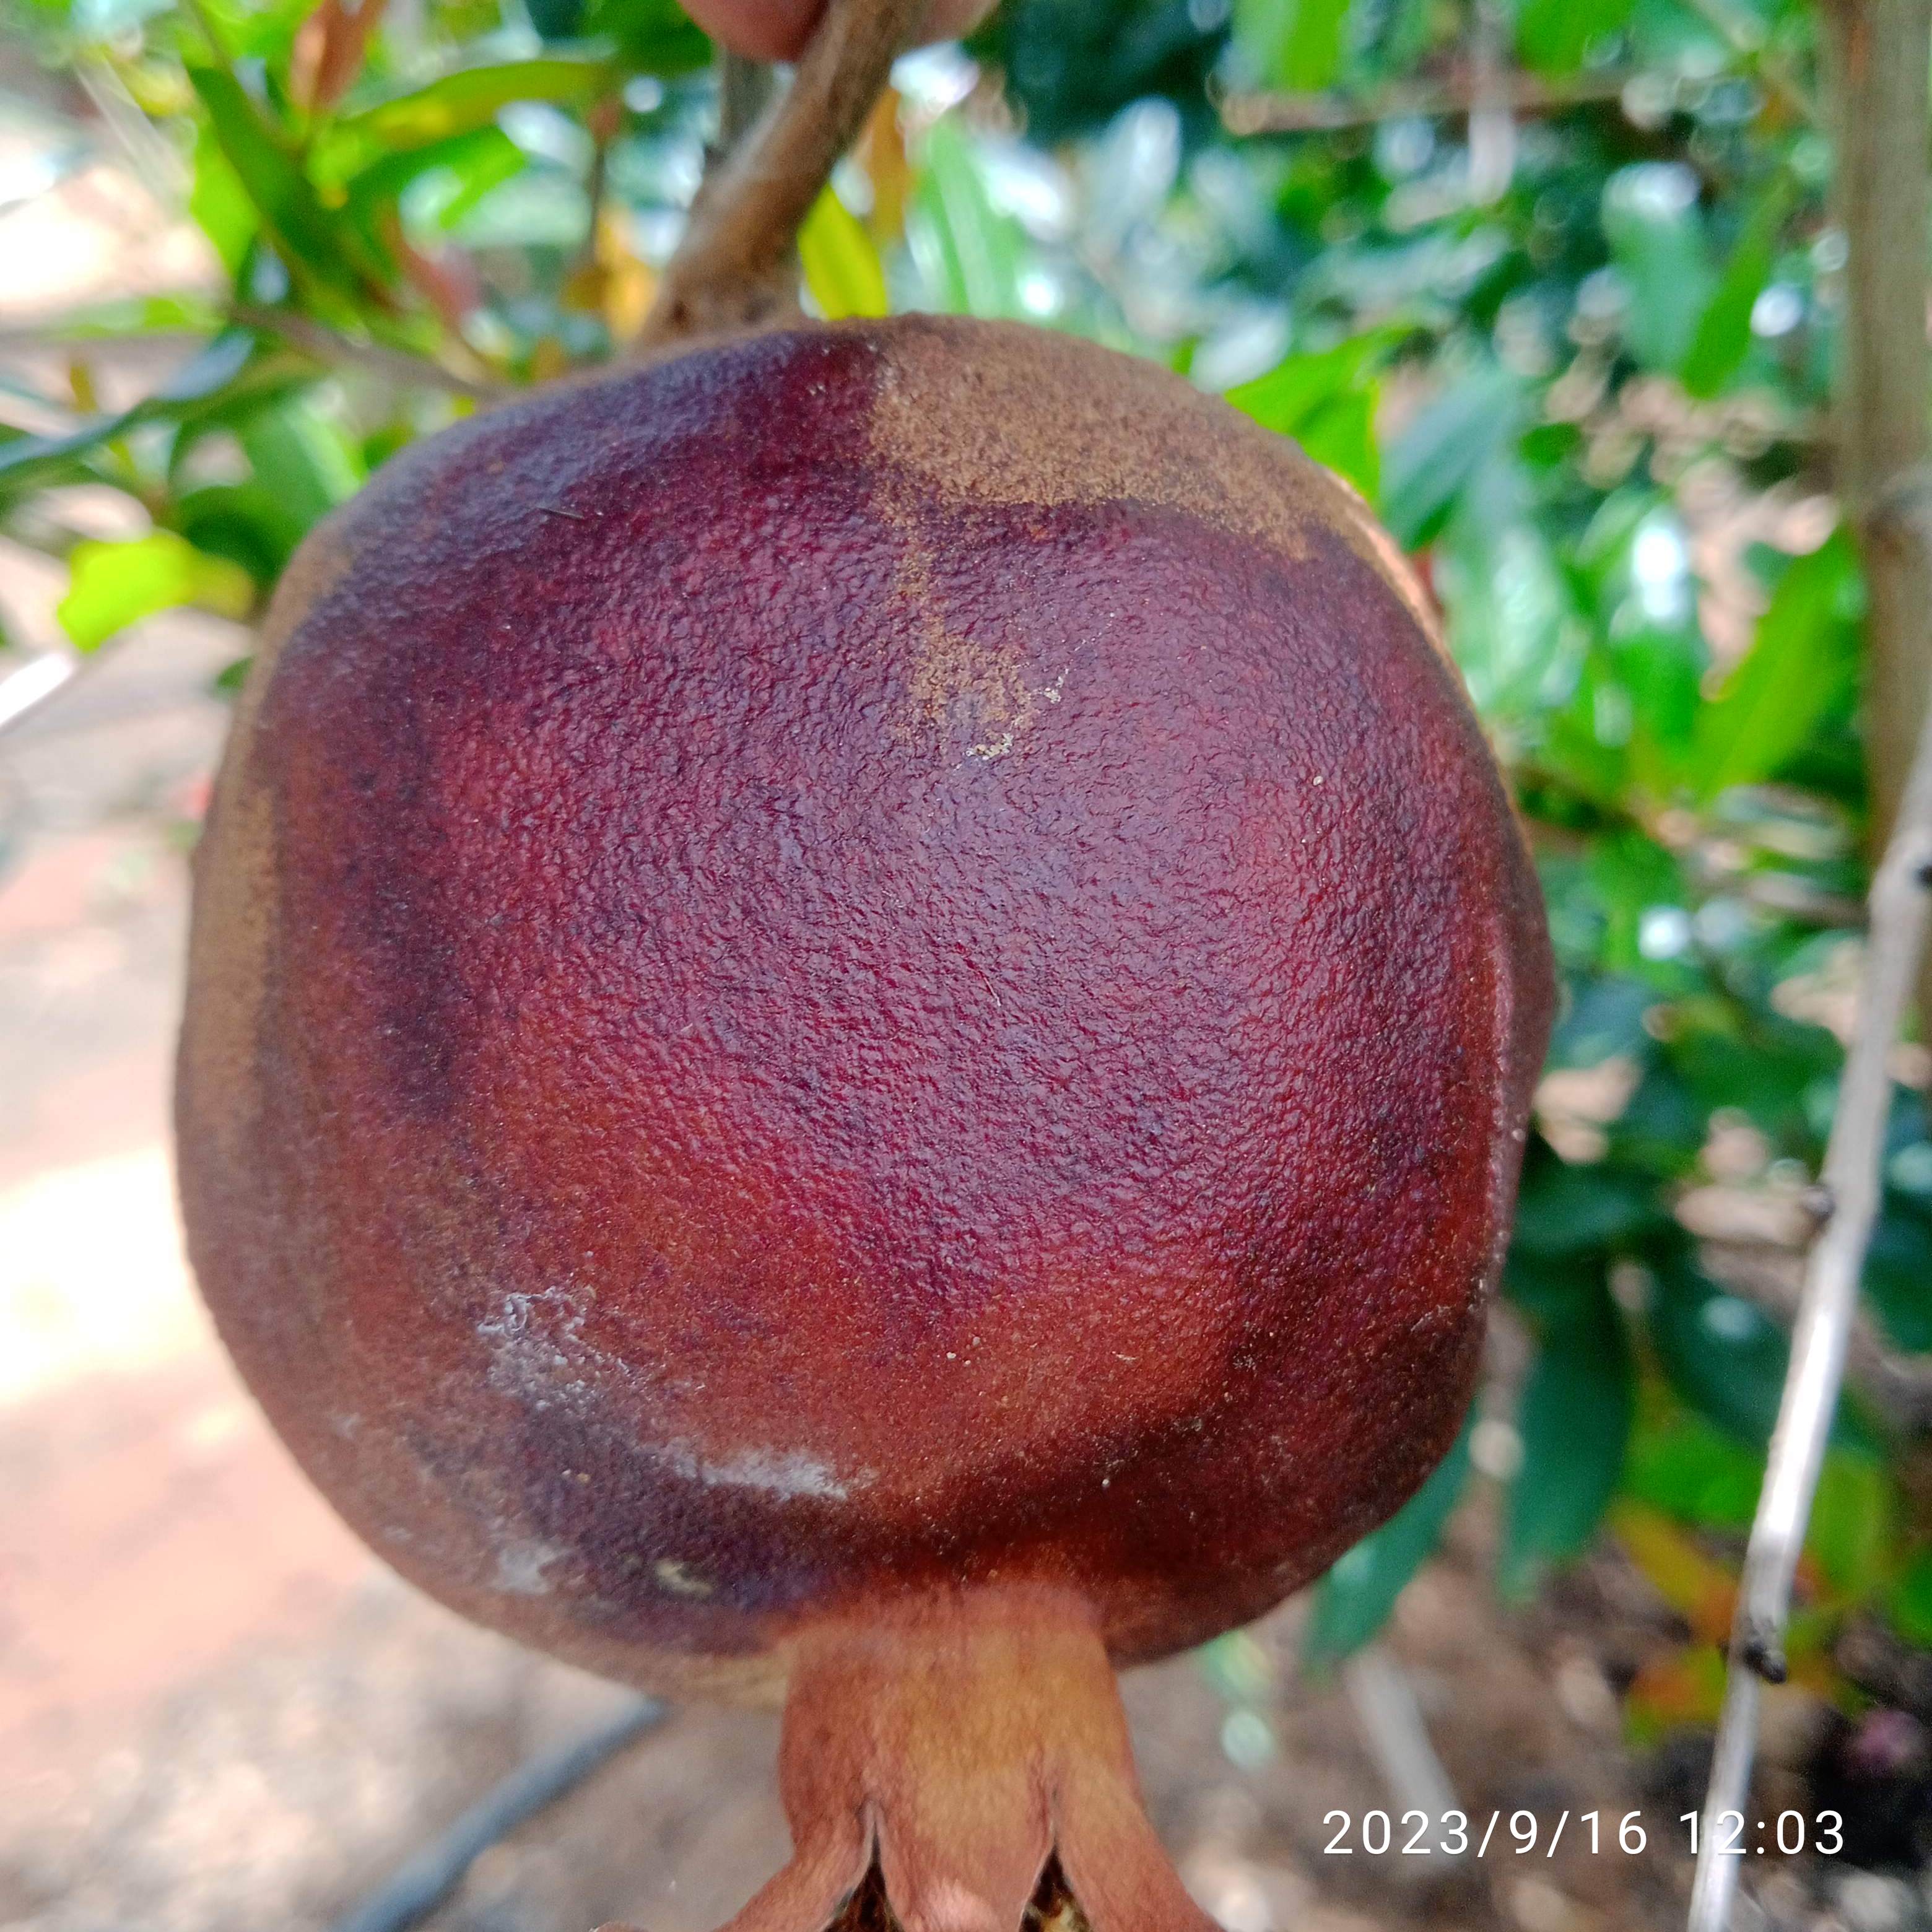
Label: Alternaria